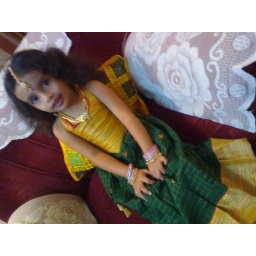
My cute sis in a traditional dress